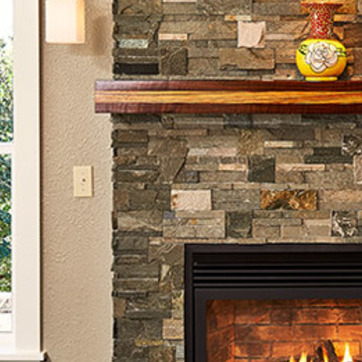
Material: stone